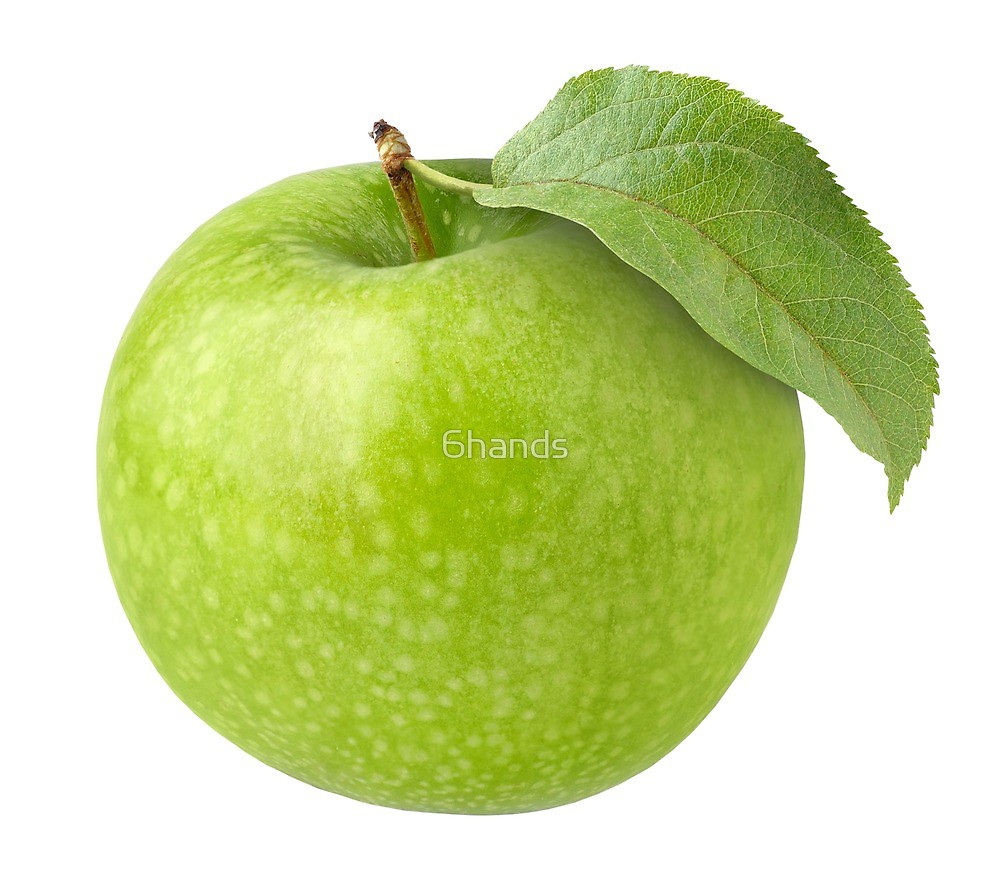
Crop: apple
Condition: healthy